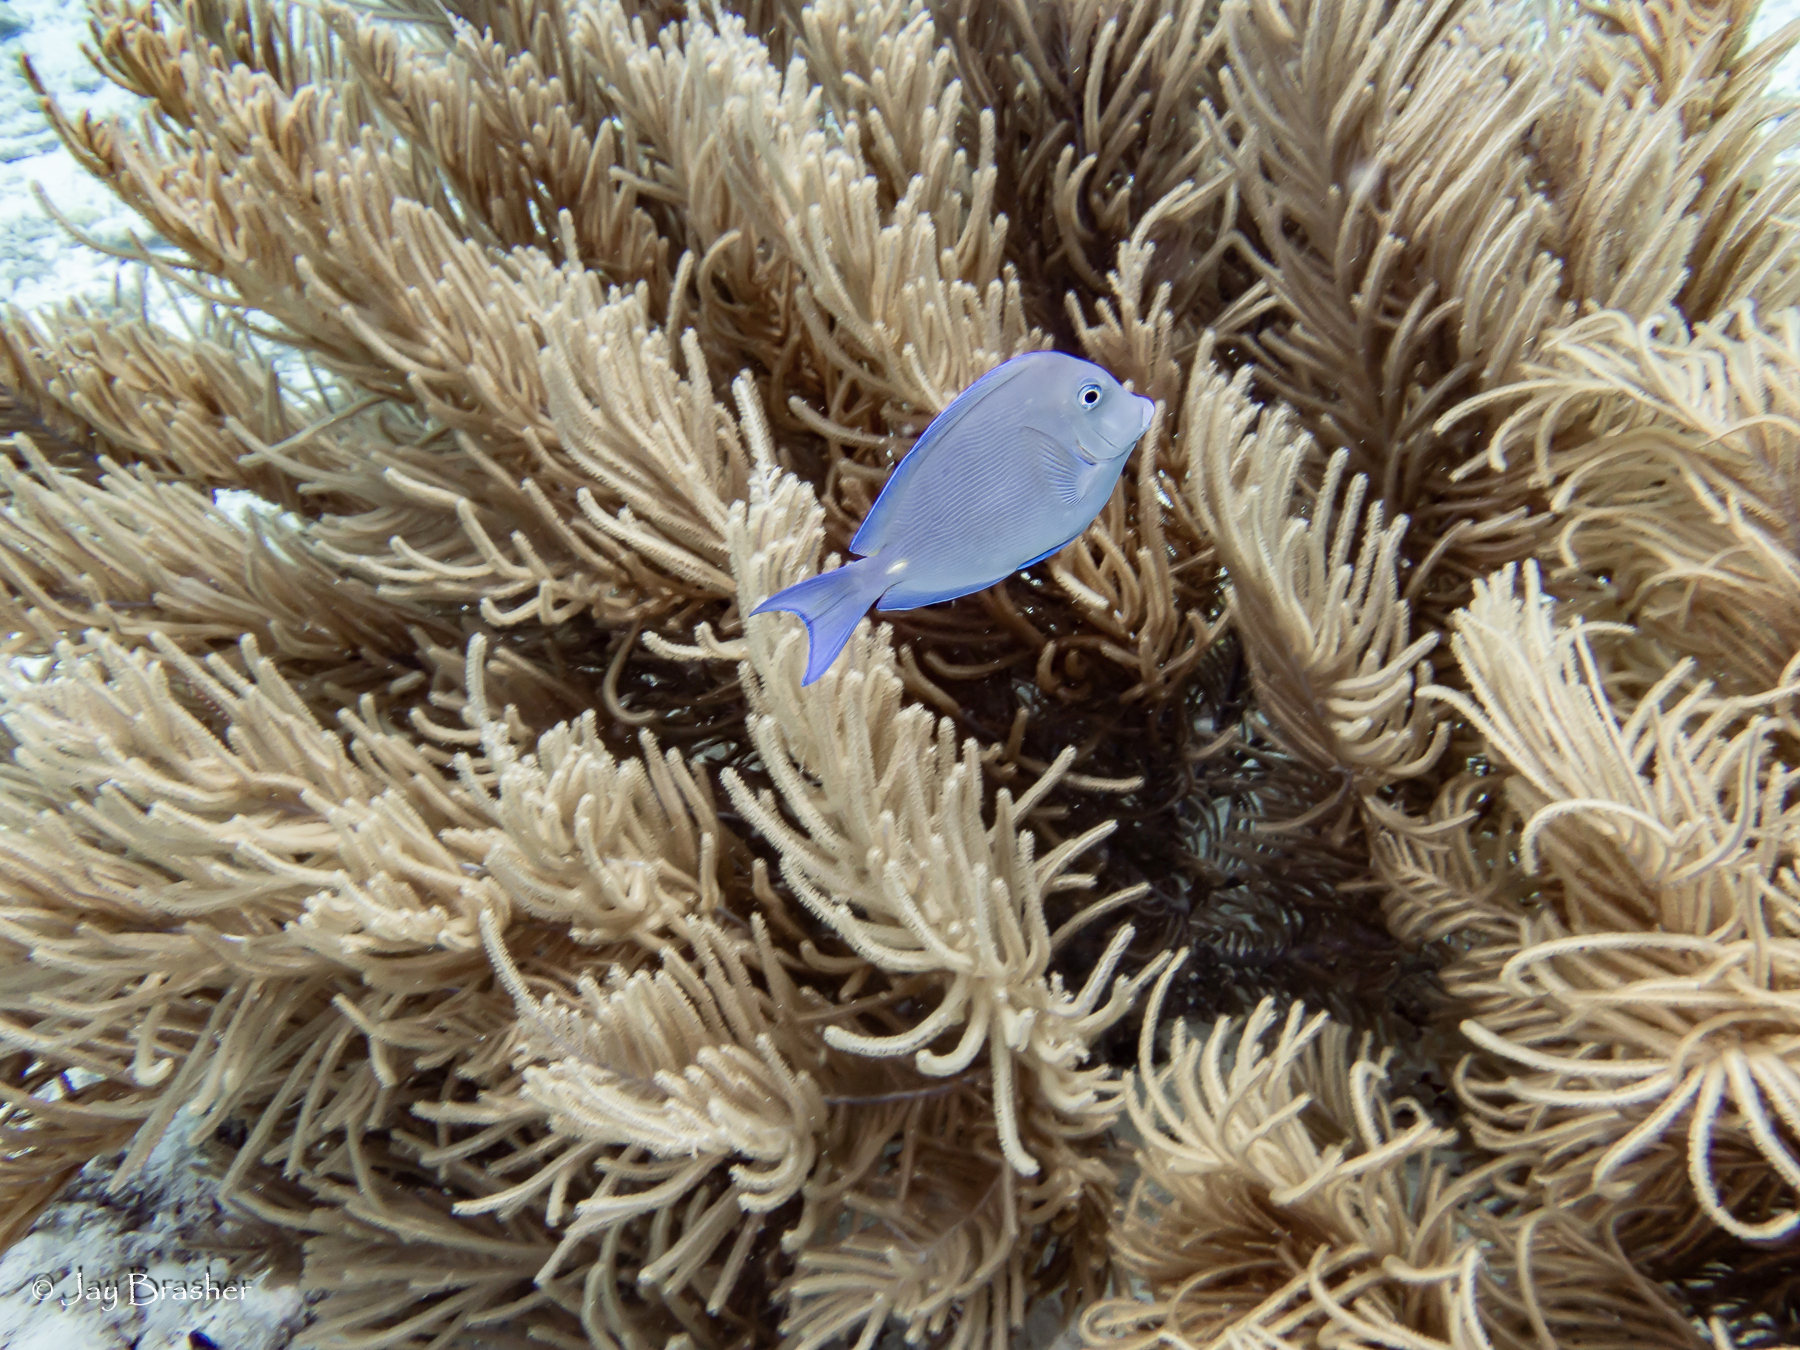
Acanthurus coeruleus (Atlantic Blue Tang)